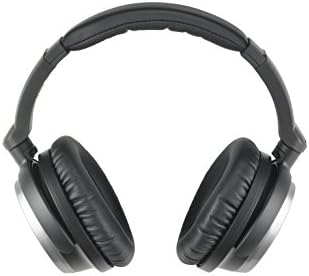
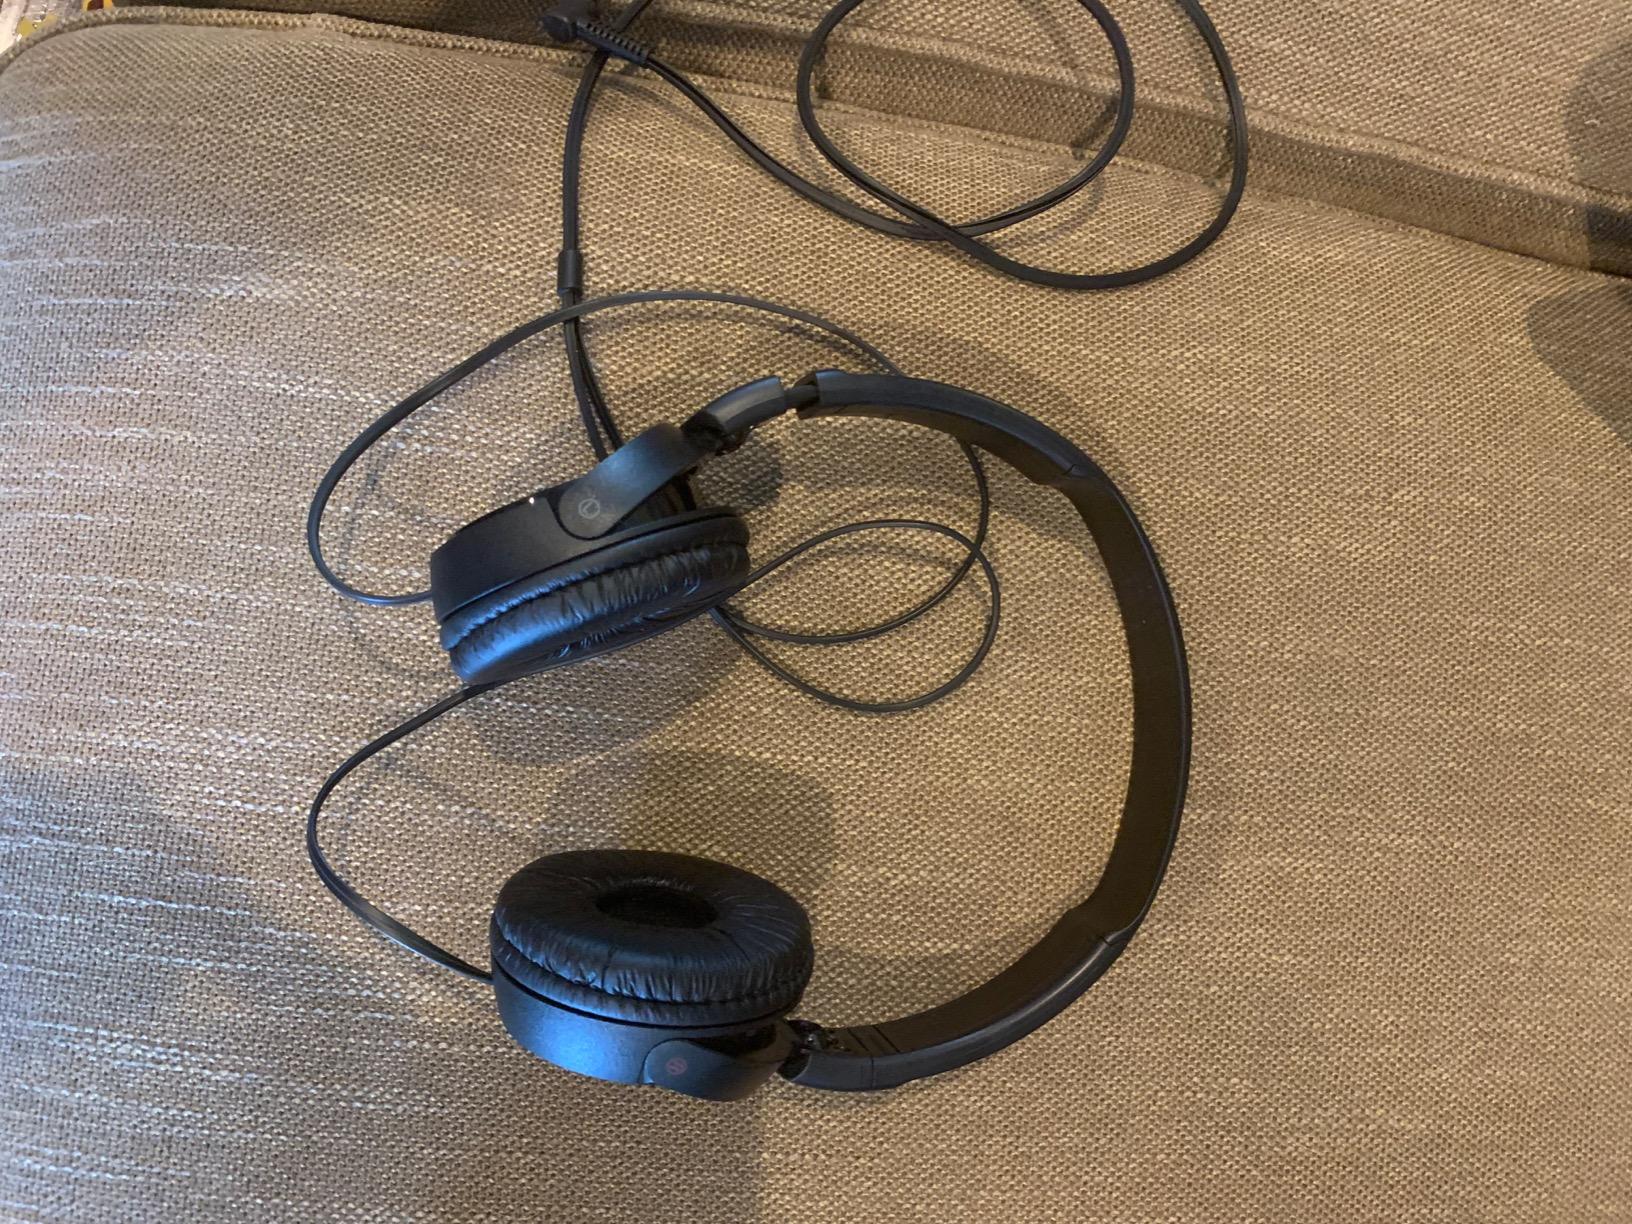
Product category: headphones
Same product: no